Presidency of Abraham Lincoln

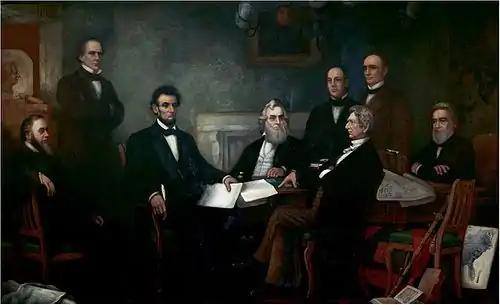
"First Reading of the Emancipation Proclamation of President Lincoln" by Francis Bicknell Carpenter, showing Lincoln and several members of his cabinet in 1864

Lincoln began the process of constructing his cabinet on election night. In an effort to create a cabinet that would unite the Republican Party, Lincoln attempted to reach out to every faction of his party, with a special emphasis on balancing former Whigs with former Democrats. Lincoln's eventual cabinet would include all of his main rivals for the Republican nomination. He did not shy away from surrounding himself with strong-minded men, even those whose credentials for office appeared to be much more impressive than his own. Though the cabinet appointees held different views on economic issues, all opposed the extension of slavery into the territories.